Marburg

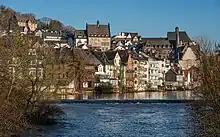
View of Marburg and the Lahn

Owing to its neglect during the entire 18th century, Marburg – like Rye or Chartres – survived as a relatively intact Gothic town, simply because there was no money spent on any new architecture or expansion. When Romanticism became the dominant cultural and artistic paradigm in Germany, Marburg became a centre of activities once again, and many of the leaders of the movement lived, taught, or studied in Marburg. They formed a circle of friends that was of great importance, especially in literature, philology, folklore, and law.